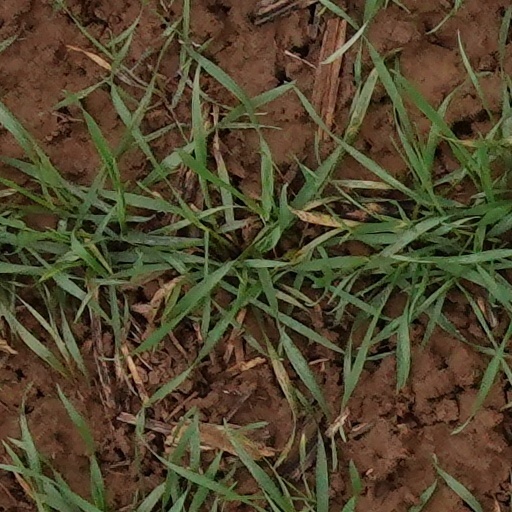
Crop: wheat